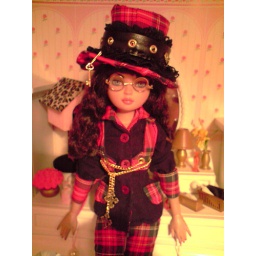
Sarah new Pants and top in black & red